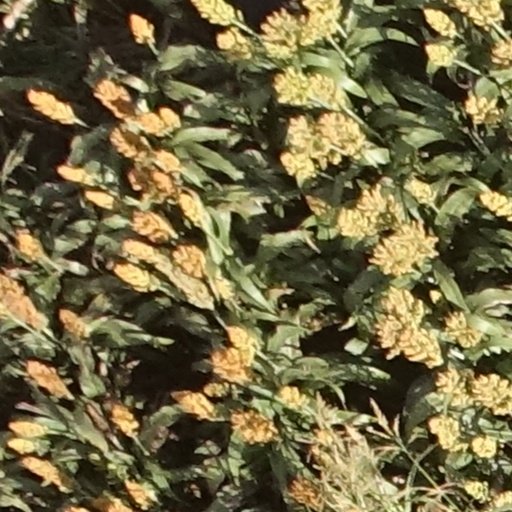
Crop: sorghum